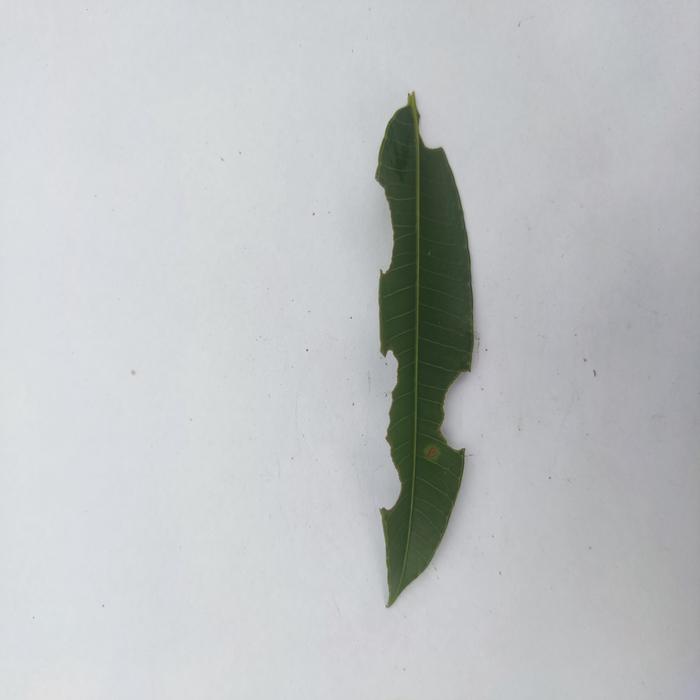
Crop: Hog Plum
Leaf condition: Caterpillars_Infestation